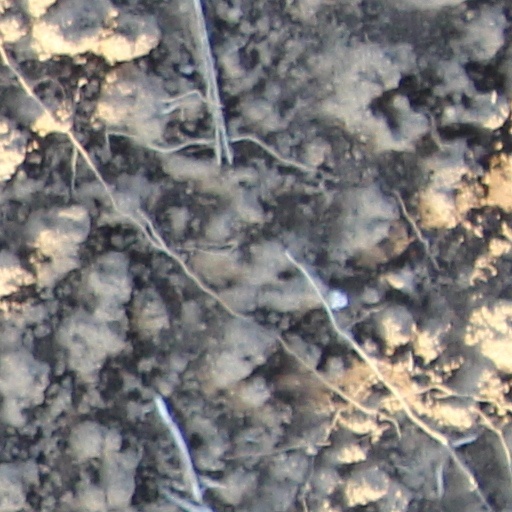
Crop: wheat